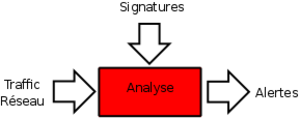
Les systèmes de détection et de prévention d'intrusions dans les systèmes distribués permettent de repérer et d’empêcher l'intrusion d'un utilisateur malveillant dans un système distribué comme une grille informatique ou un réseau en nuage.